St Gregory's College, Campbelltown

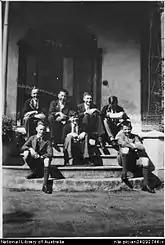
St Greg's Intermediate class, circa 1932

St Gregory's commenced operations as a boarding school on 3 February 1926 with five Marist Brothers as staff, and two students (The Cuskelly Brothers). By the end of the year the student numbers had risen to ten.